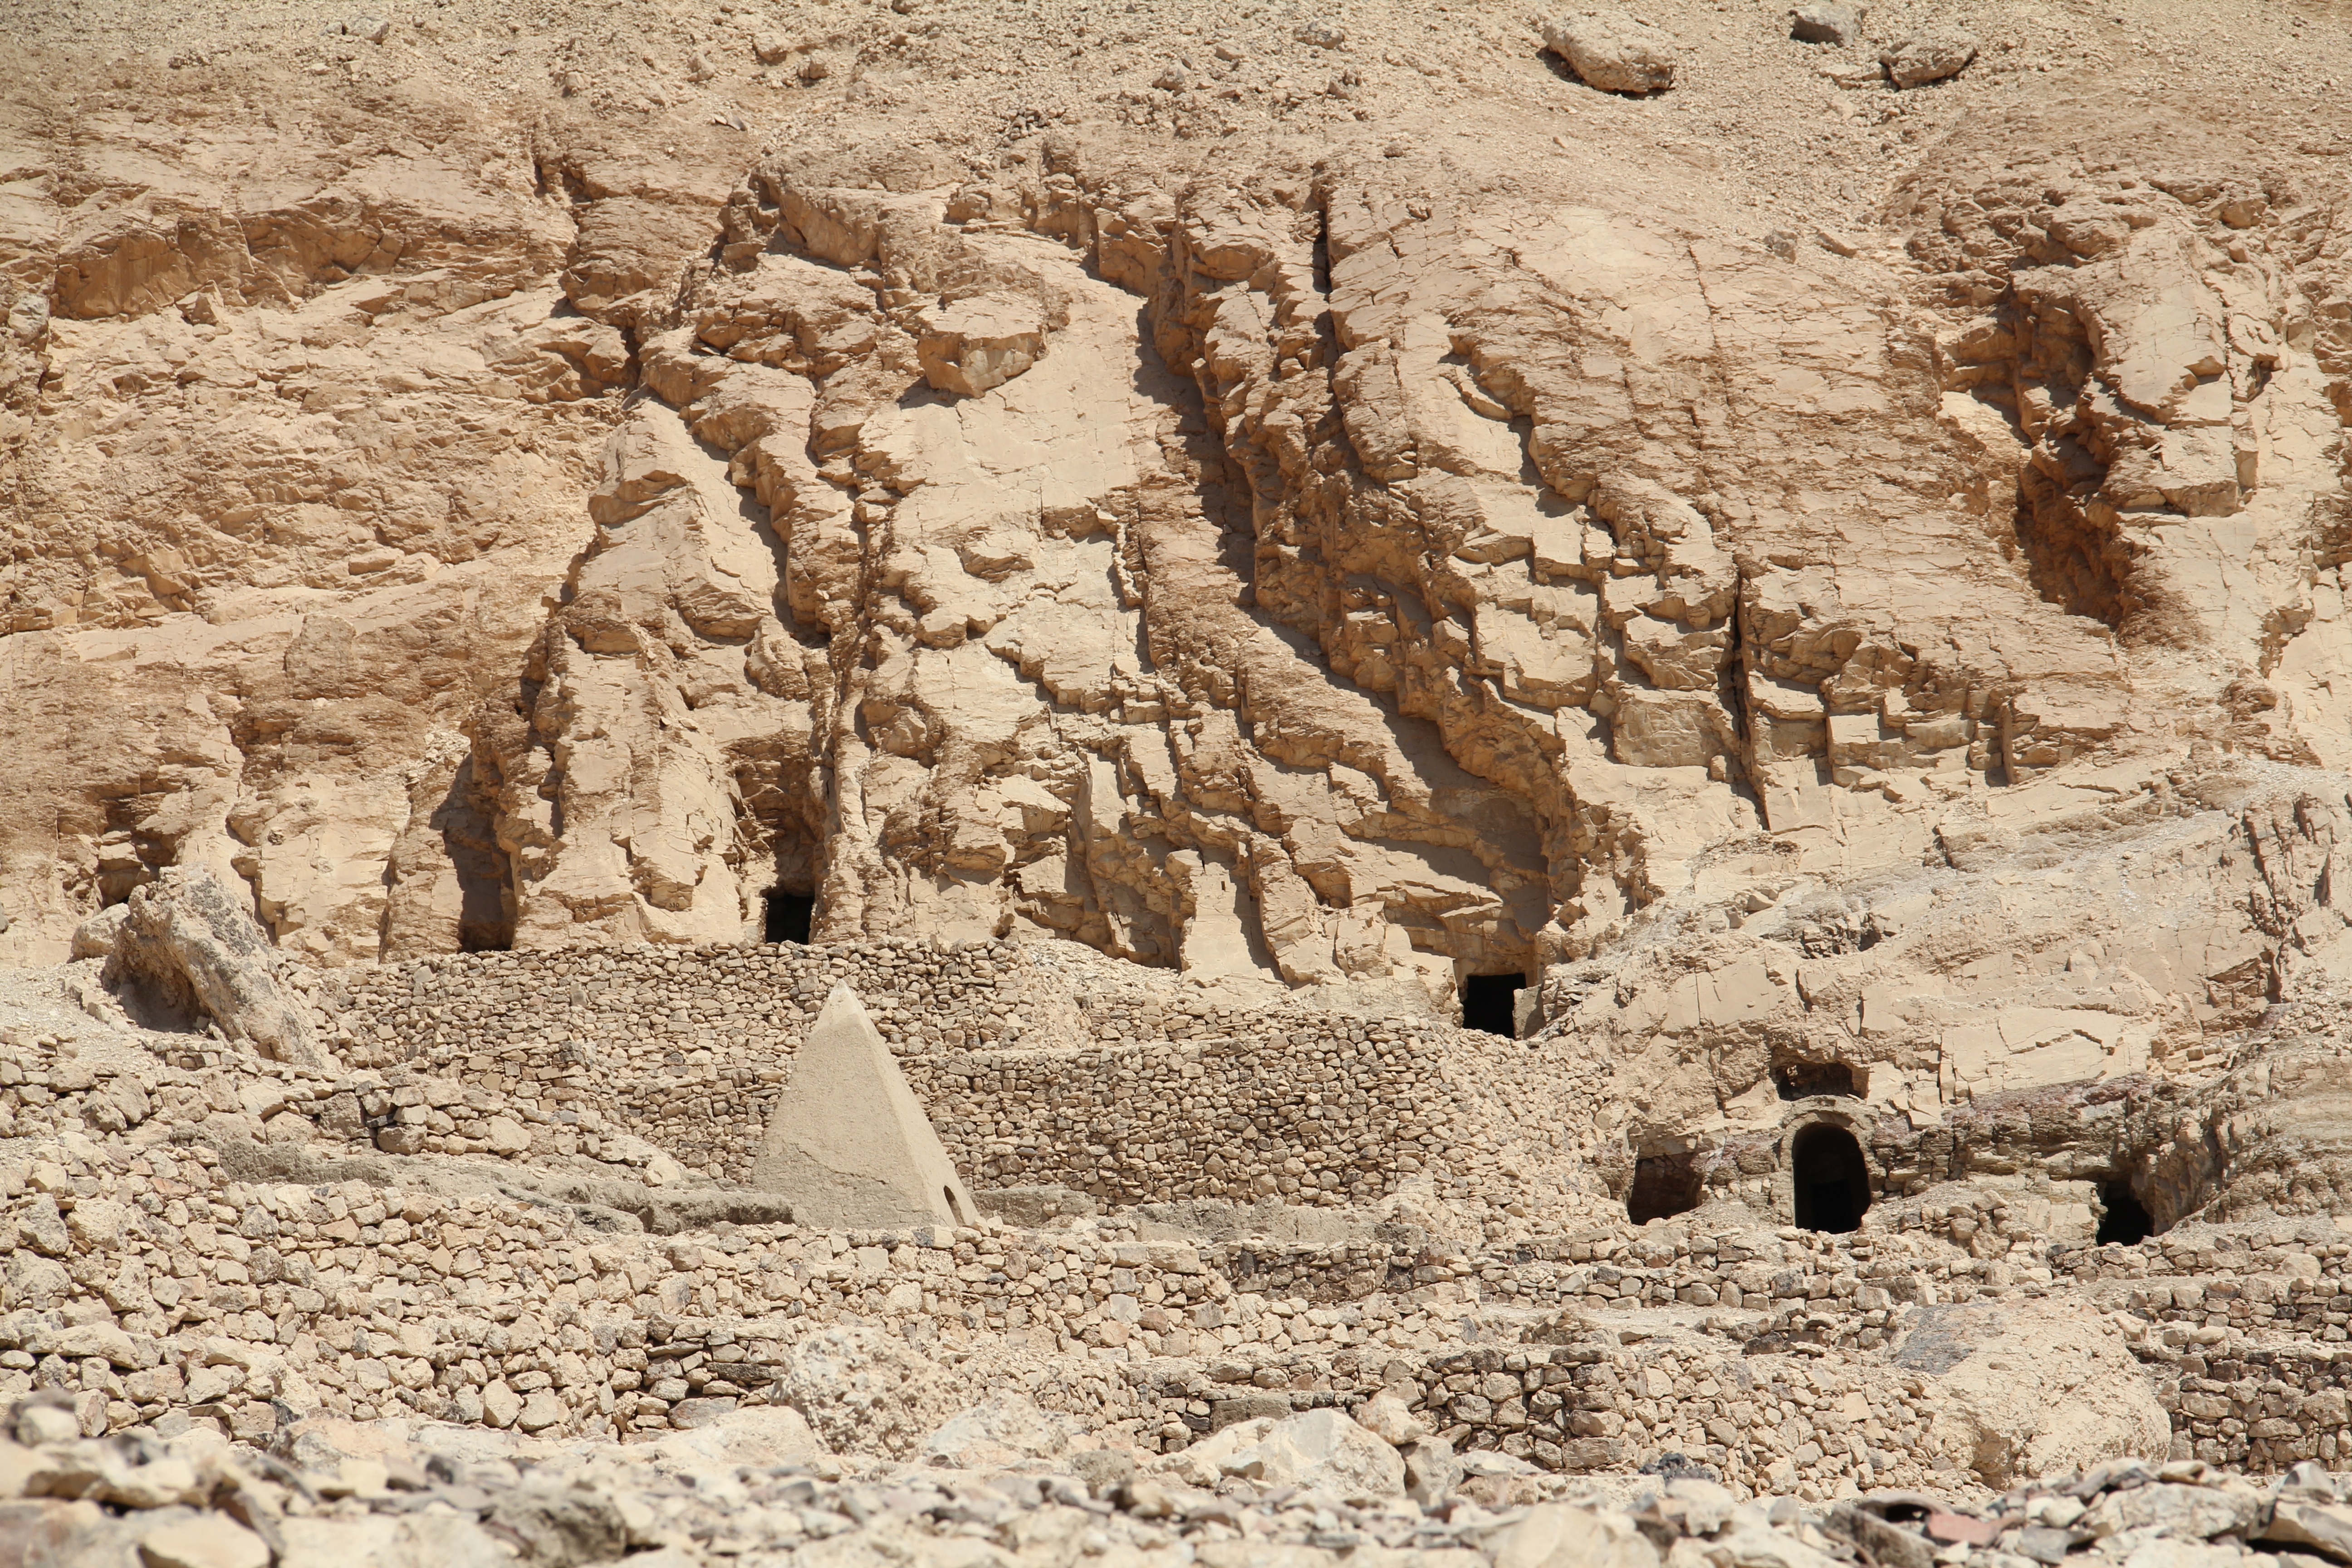
sand, rock, monument, formation, village, soil, of, geology, temple, badlands, workers, wadi, ancient history